Puget Sound Navigation Company

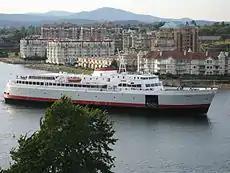
MV "Coho" in Victoria Harbour, British Columbia, Canada

The Puget Sound Navigation Company (PSNC) was founded by Charles E. Peabody in 1898. Today the company operates an international passenger and vehicle ferry service between Port Angeles, Washington, United States and Victoria, British Columbia, Canada on the MV "Coho", through its operating company, Black Ball Ferry Line.